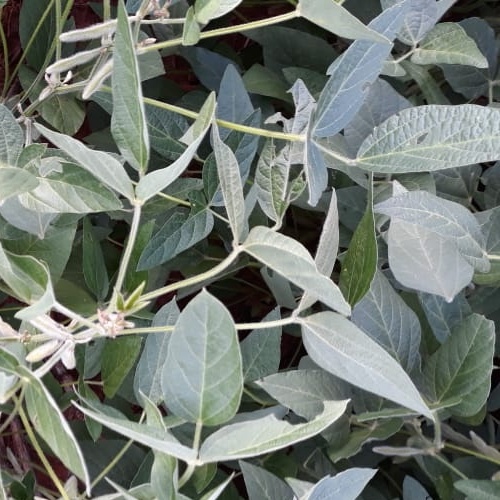
Label: Caterpillar